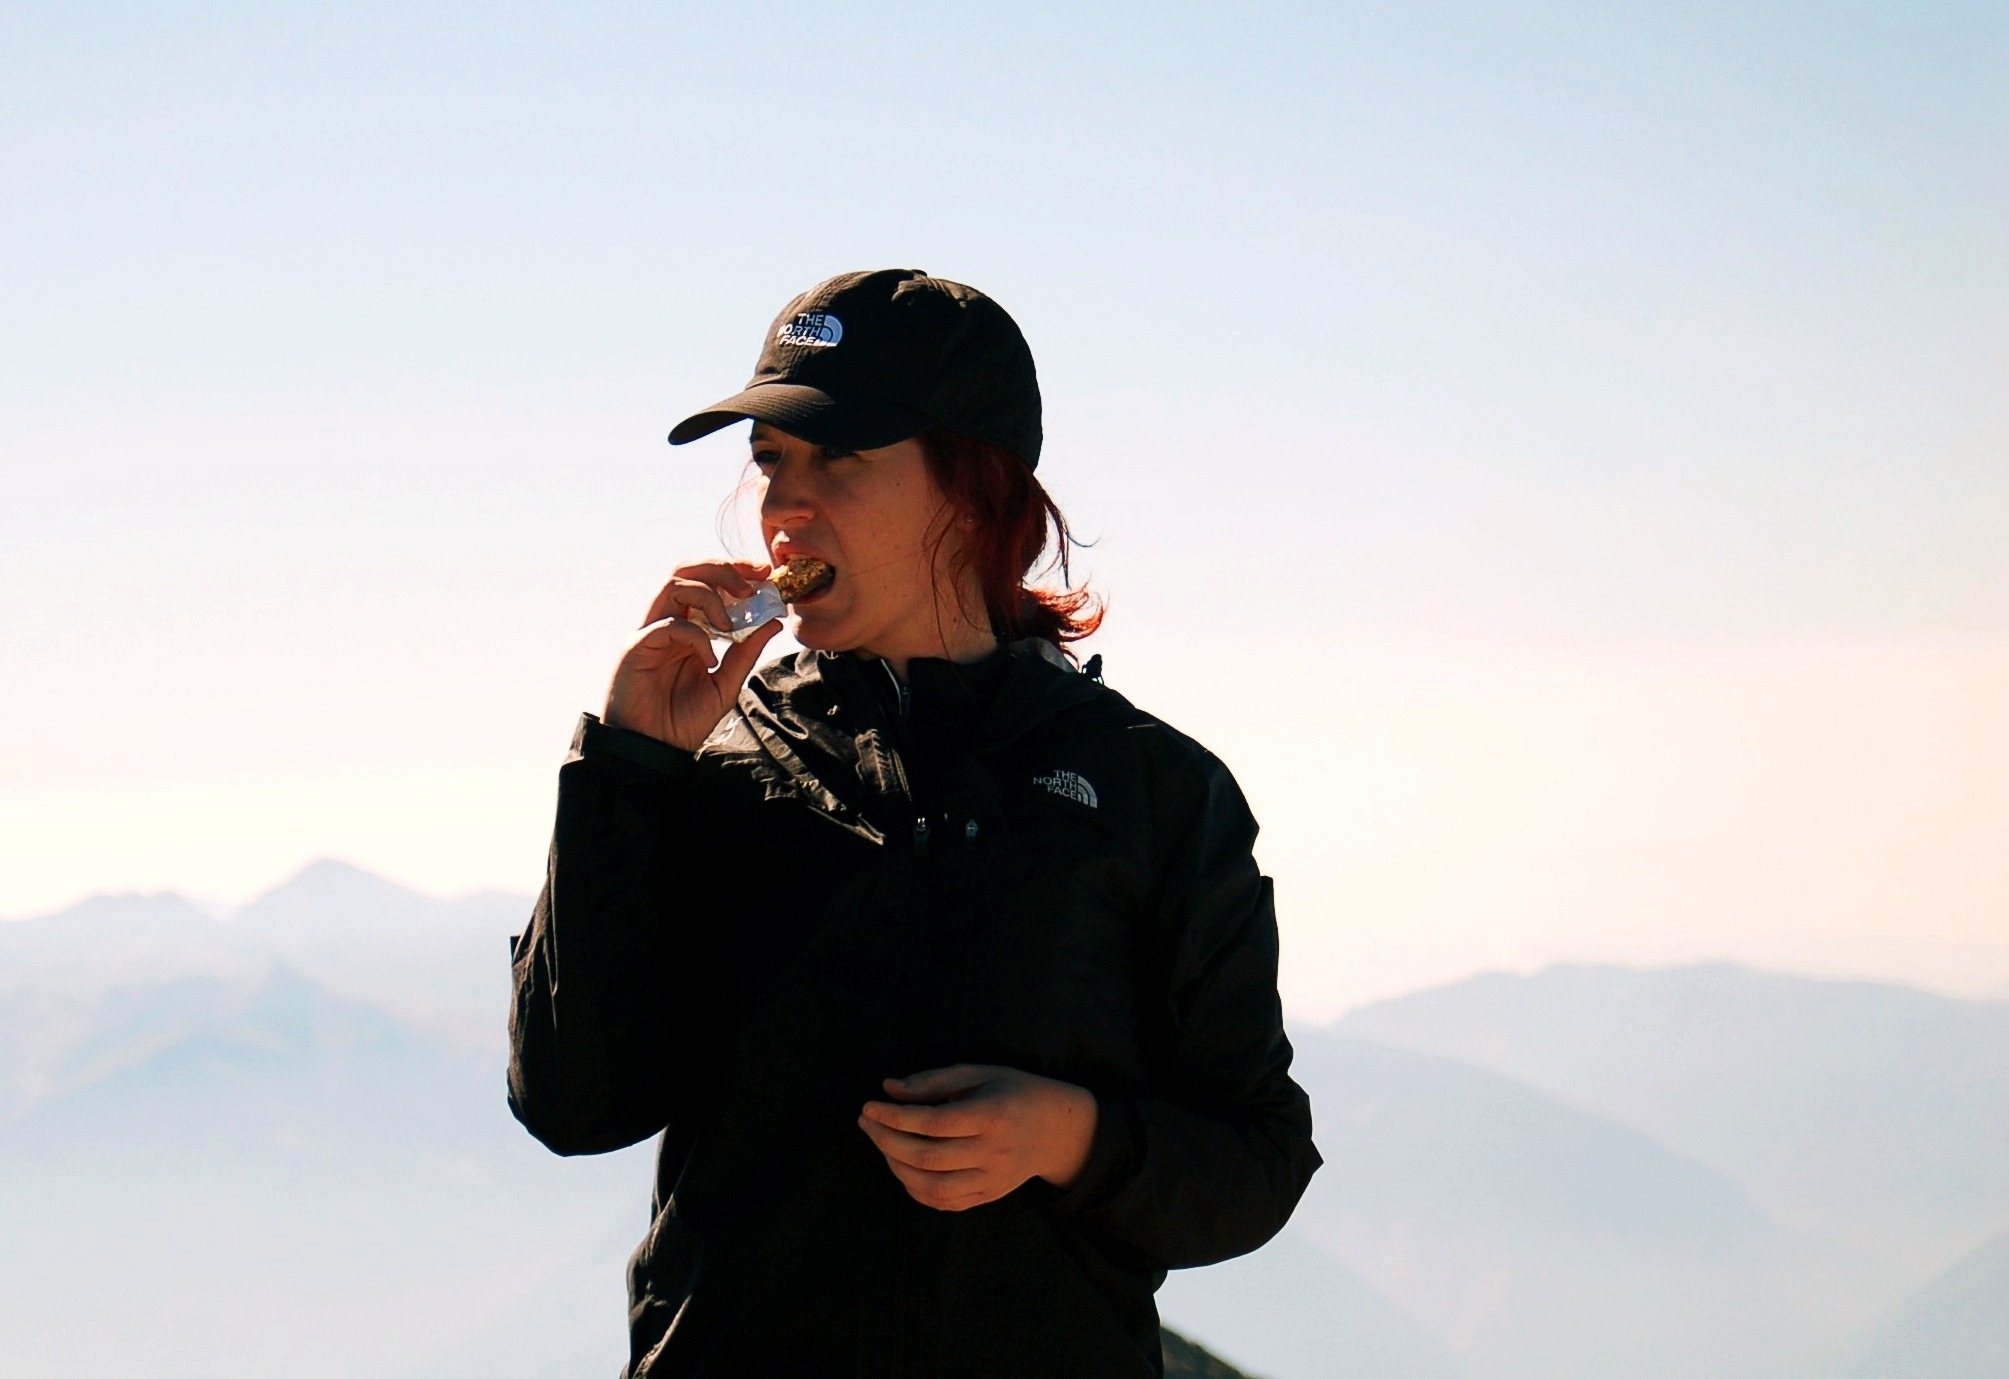
man, person, mountain, girl, portrait, spring, rest, eat, mountaineering, eating, women, top, photo shoot